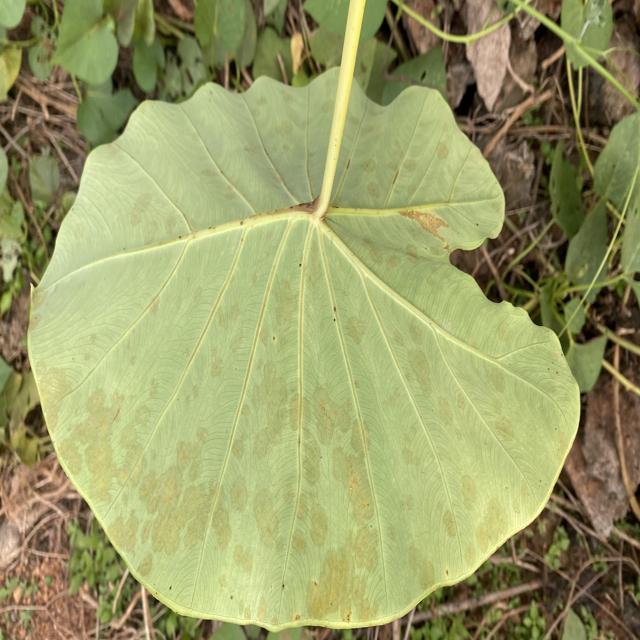
Label: Early_Blight